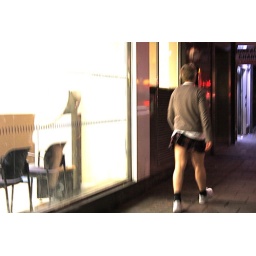
Man walking down the street in his mini-kilt. It's 30 degrees out. No big.